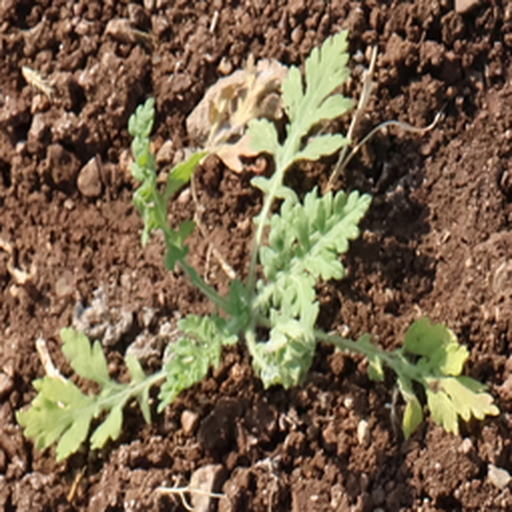
Weed species: Gajar_gavat_(Parthenium hysterophorus)